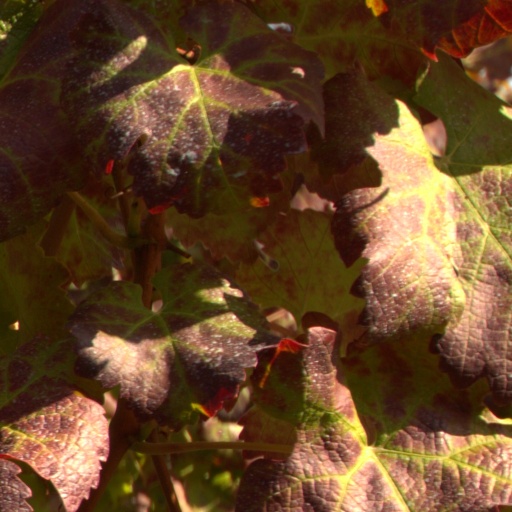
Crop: grape